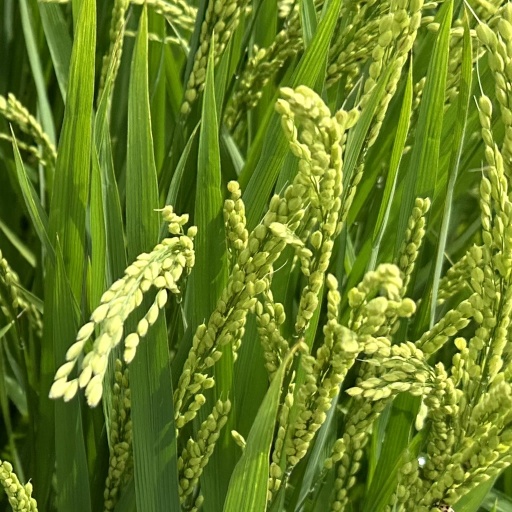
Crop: rice